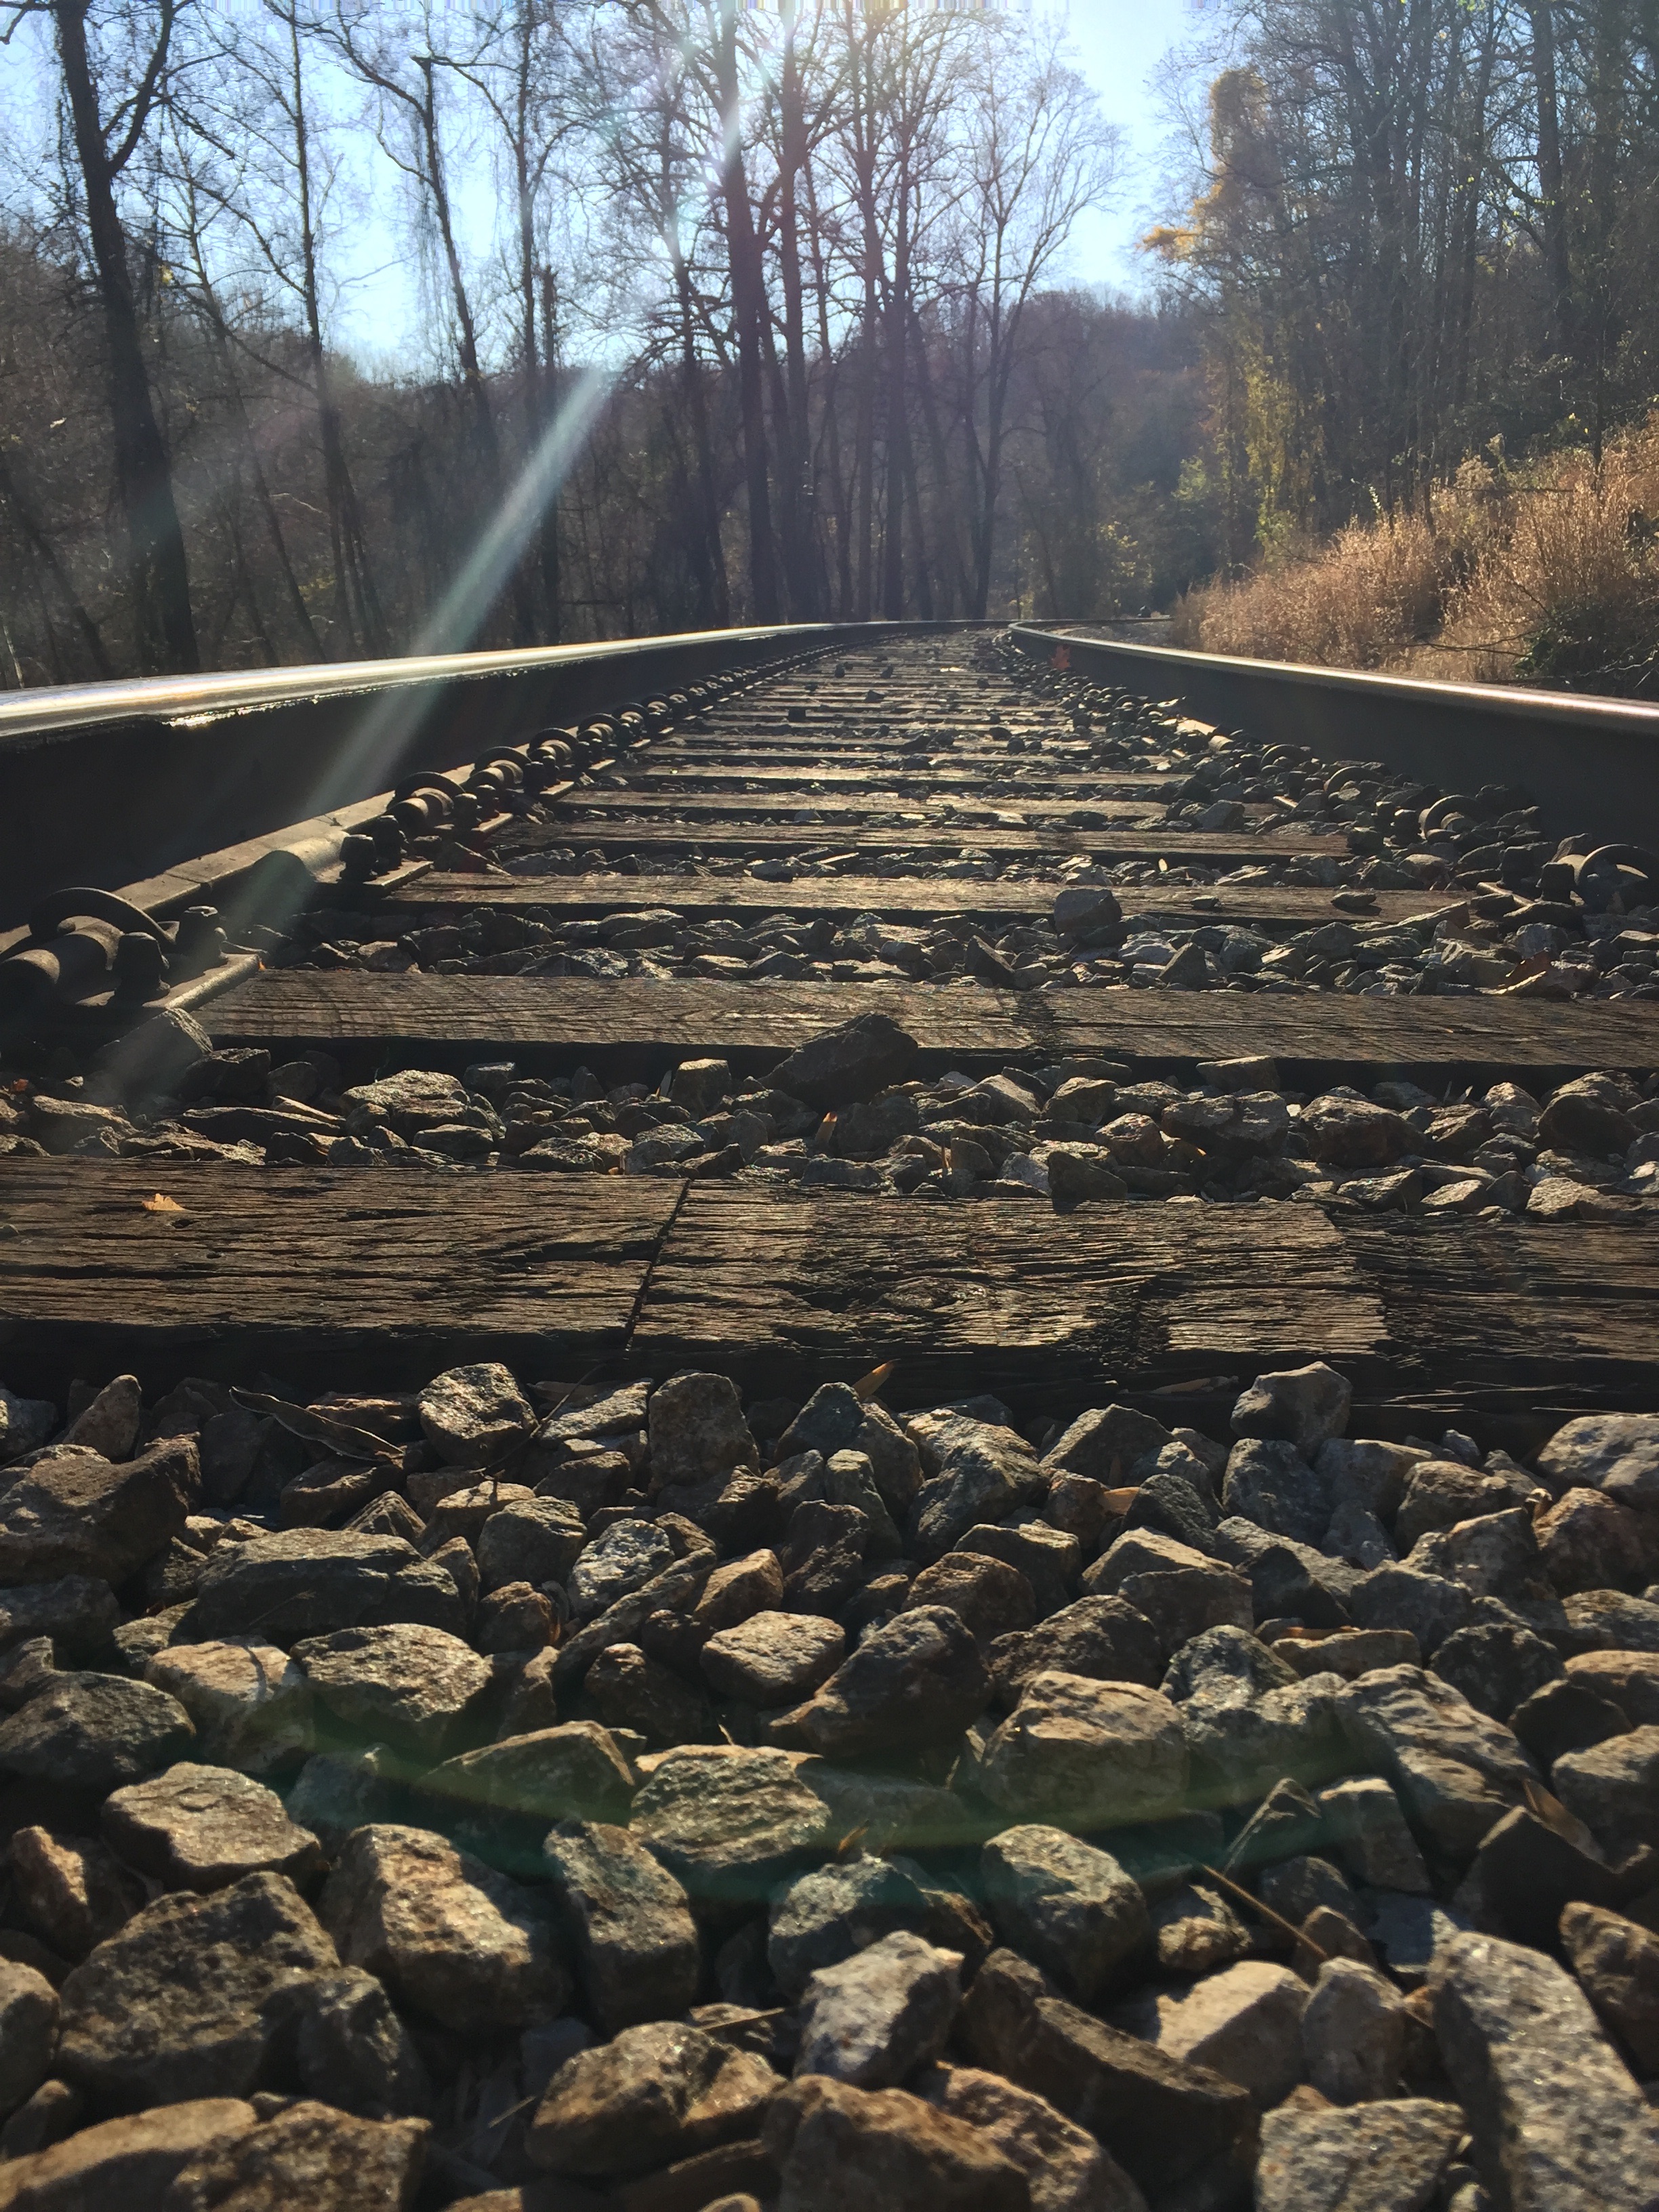
landscape, tree, nature, forest, rock, wilderness, track, field, sunlight, soil, geology